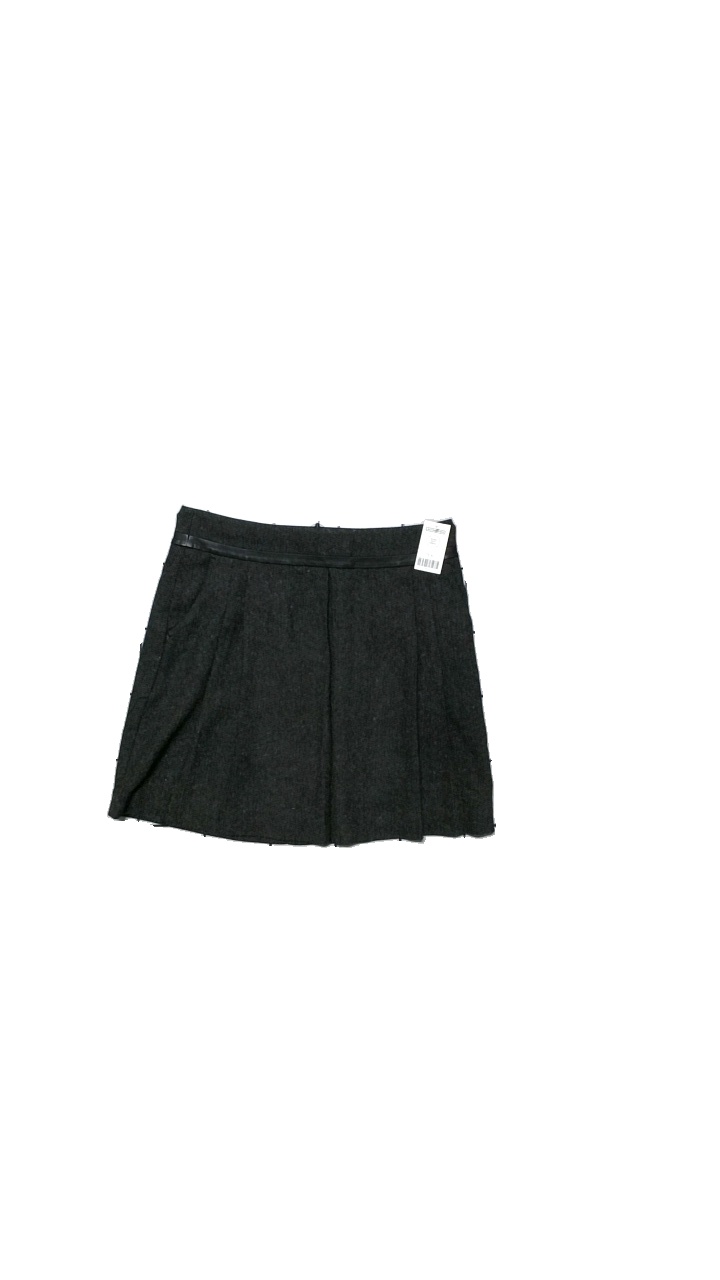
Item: Skirt (Ladies)
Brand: Esprit
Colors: Grey
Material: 40% wool, 28% viscose, 27% polyester, 4% silk, 1% elastane. 100% polyester
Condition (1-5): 5
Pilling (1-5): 5
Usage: Reuse
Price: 50-100